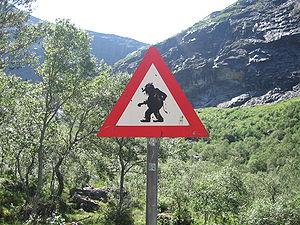
La Trollstigen est une route de montagne à Rauma, dans le comté de Møre og Romsdal en Norvège. Elle relie Åndalsnes, de la municipalité de Rauma, et Valldal, de la municipalité de Norddal.